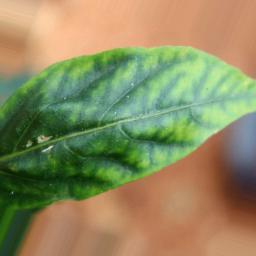
Label: nutritional